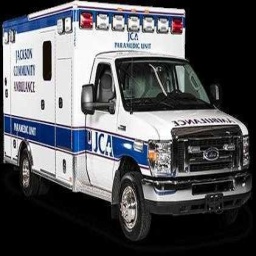
Label: ambulance